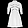
Label: Dress